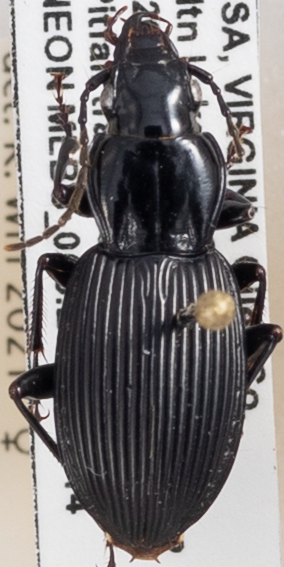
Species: Pterostichus lachrymosus
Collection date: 2020-07-14
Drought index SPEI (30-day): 0.648
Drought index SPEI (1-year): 1.28
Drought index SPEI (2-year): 2.09